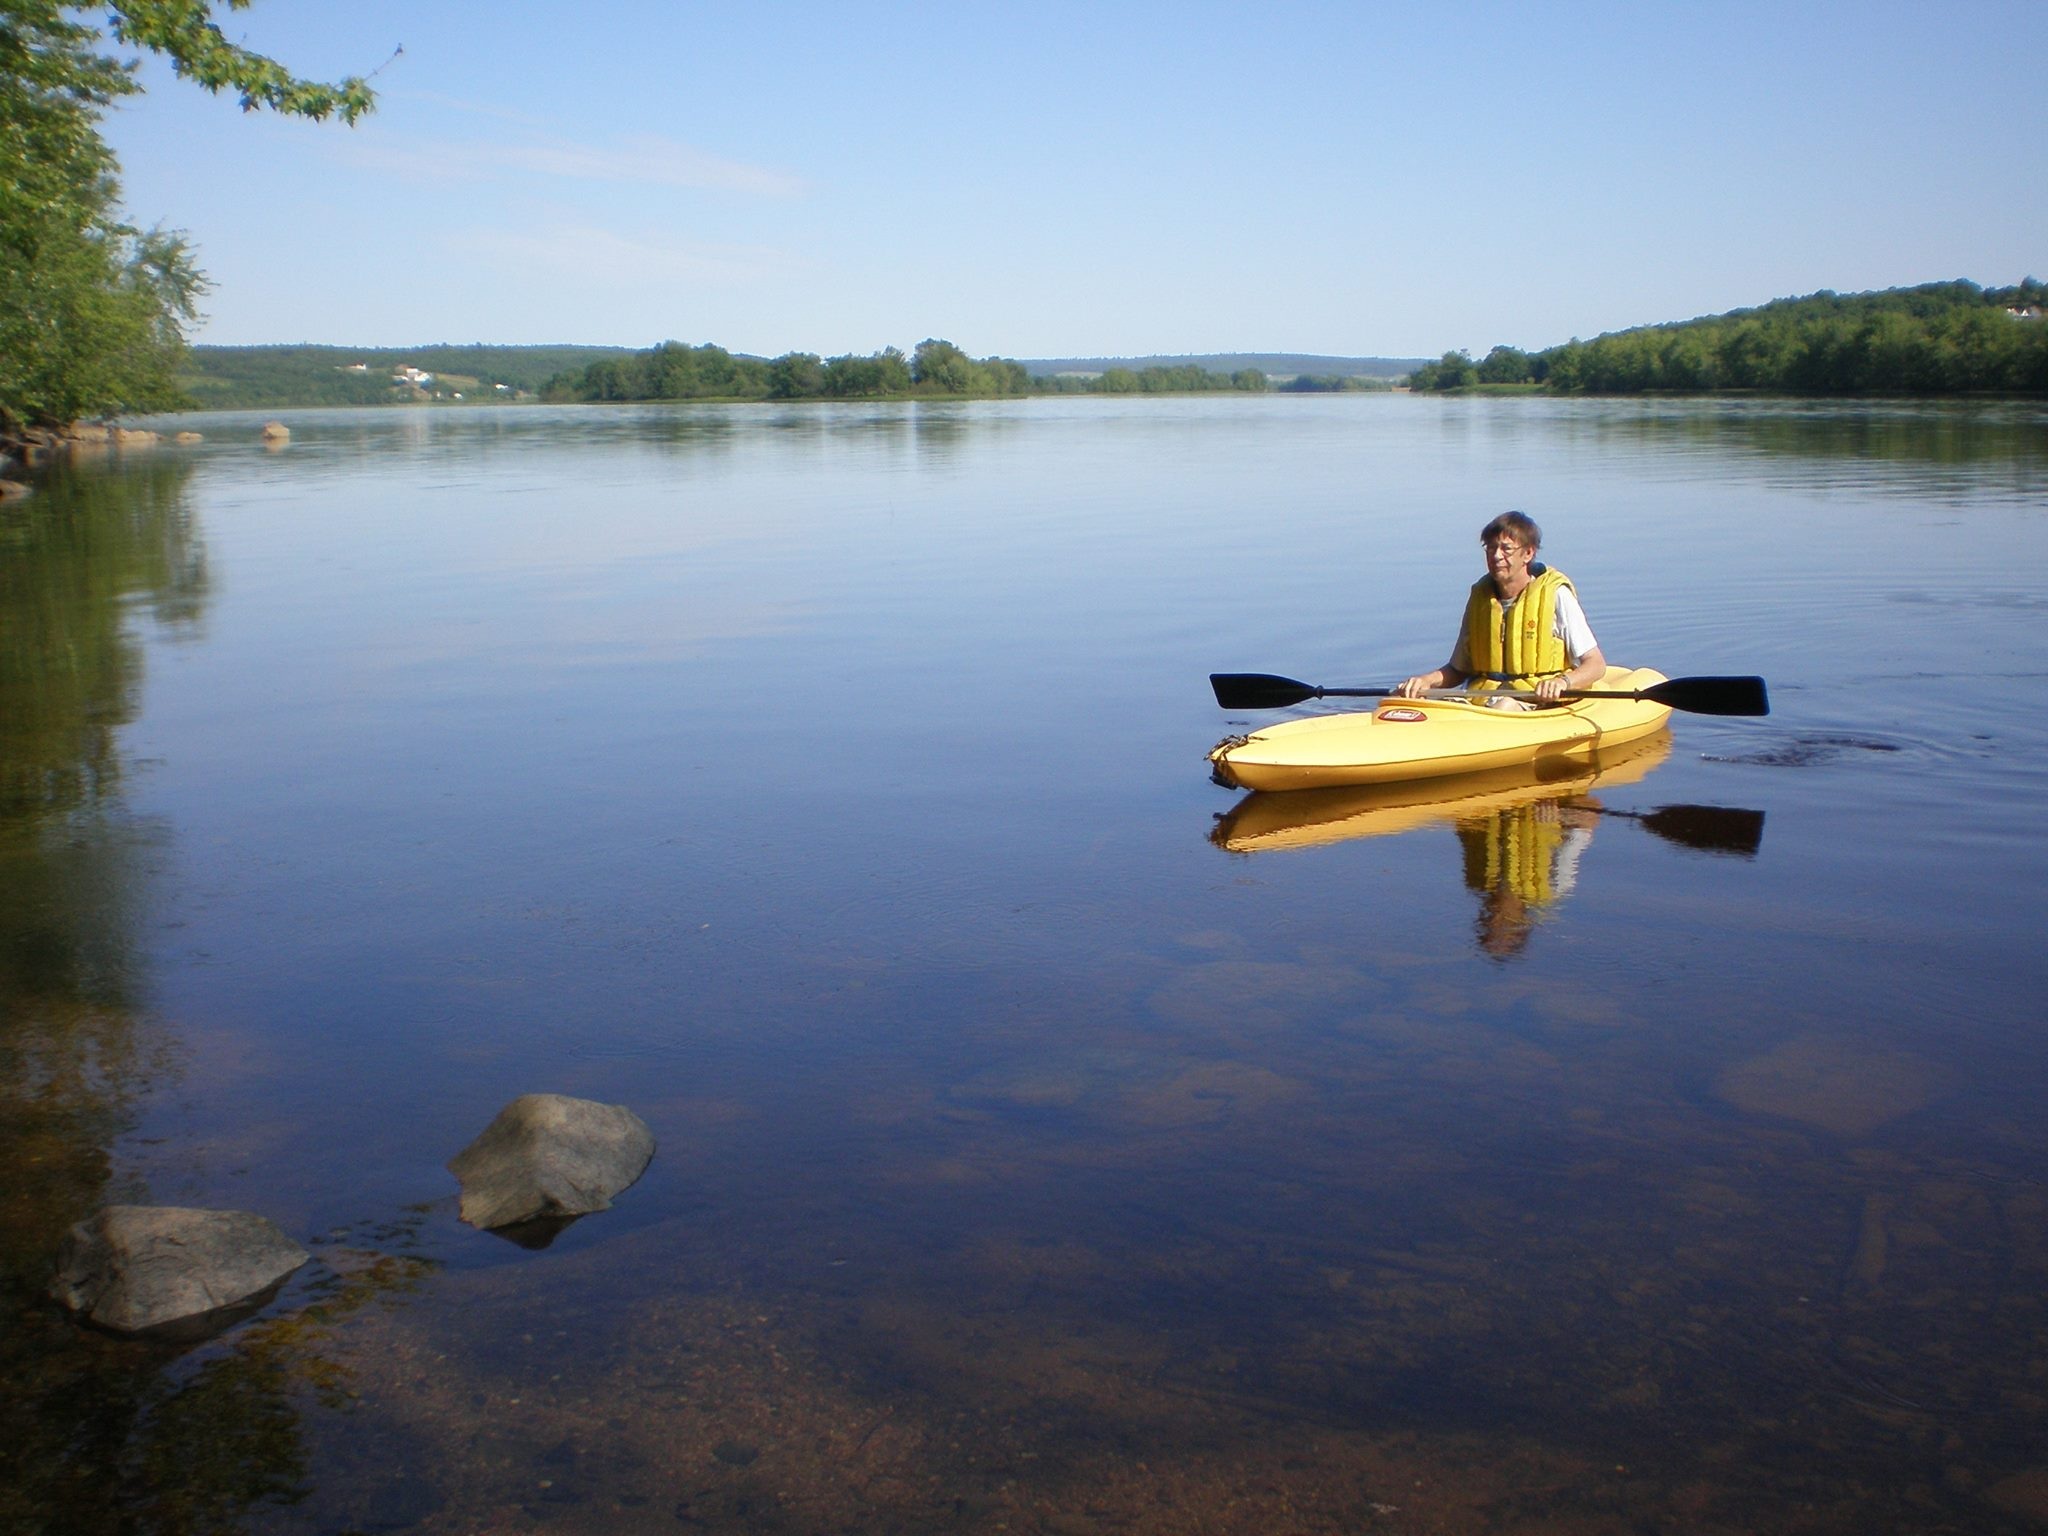
water, boat, lake, river, canoe, paddle, reflection, vehicle, peaceful, kayak, sports equipment, boating, kayaking, watercraft, loch, watercraft rowing